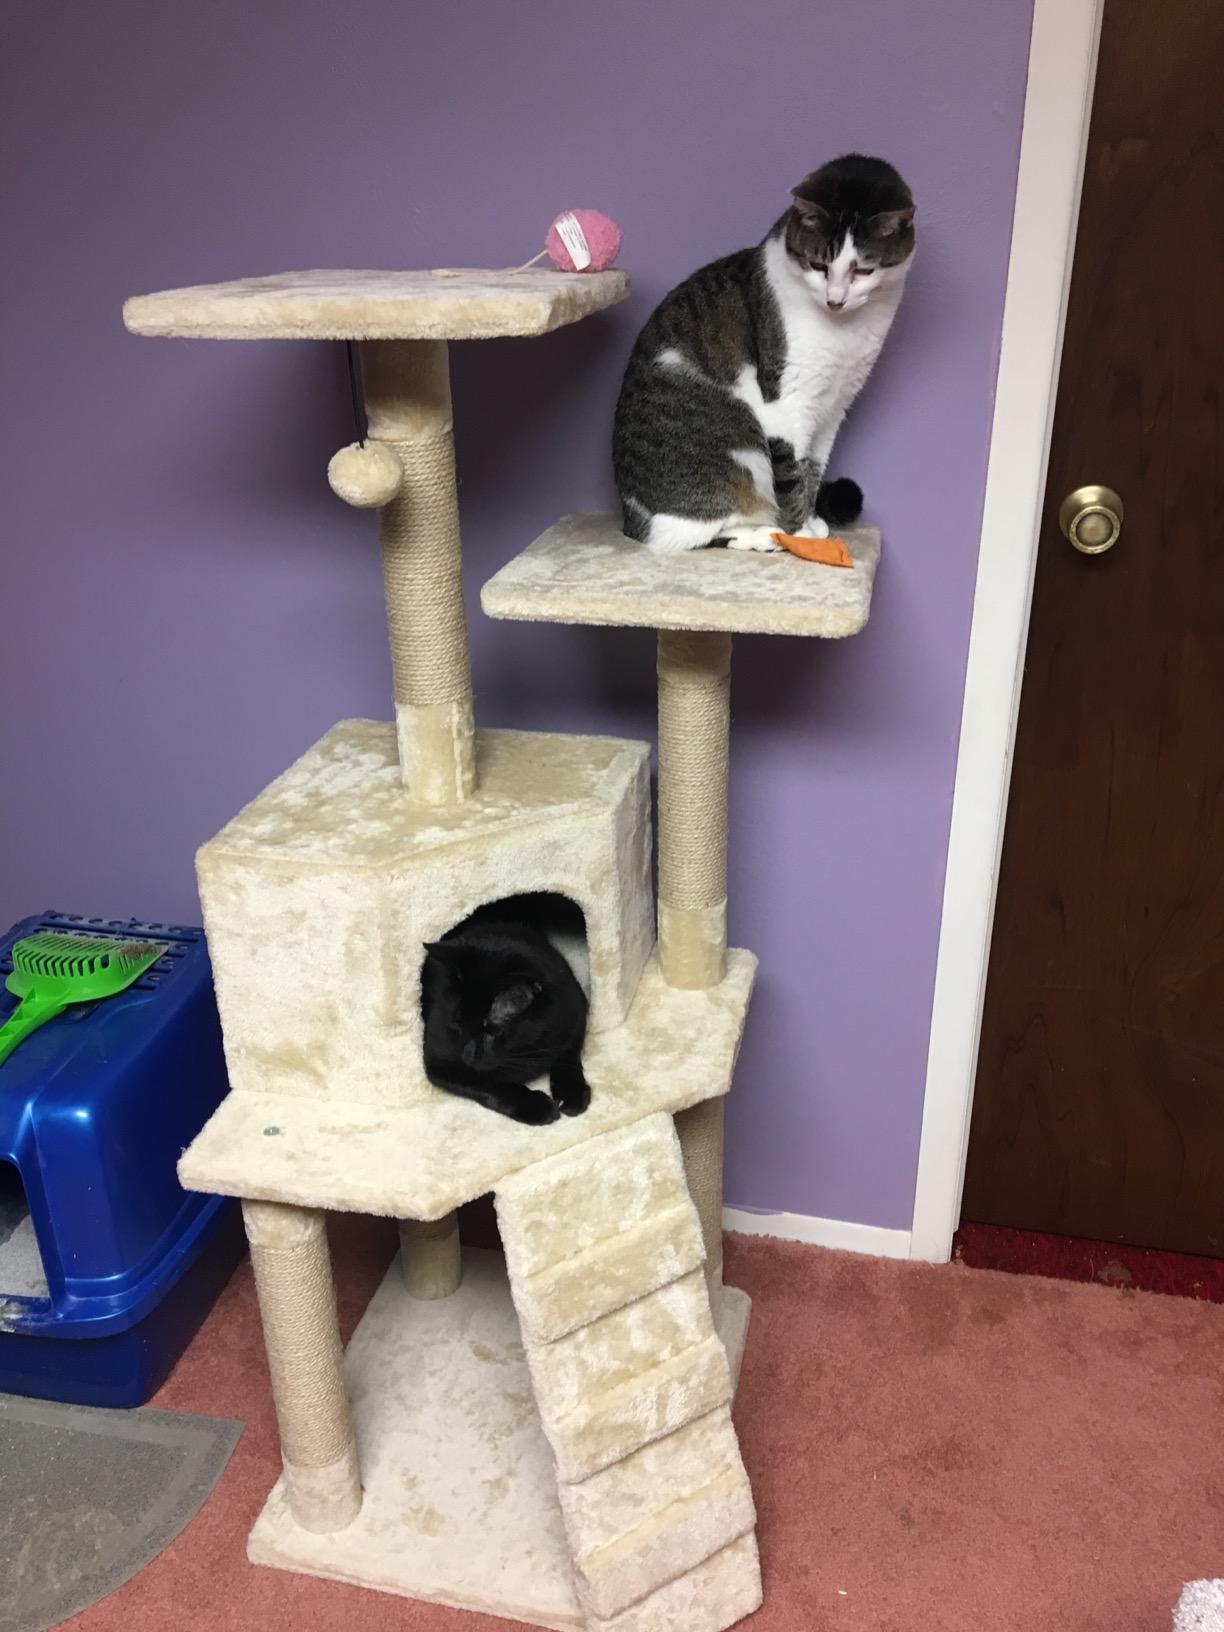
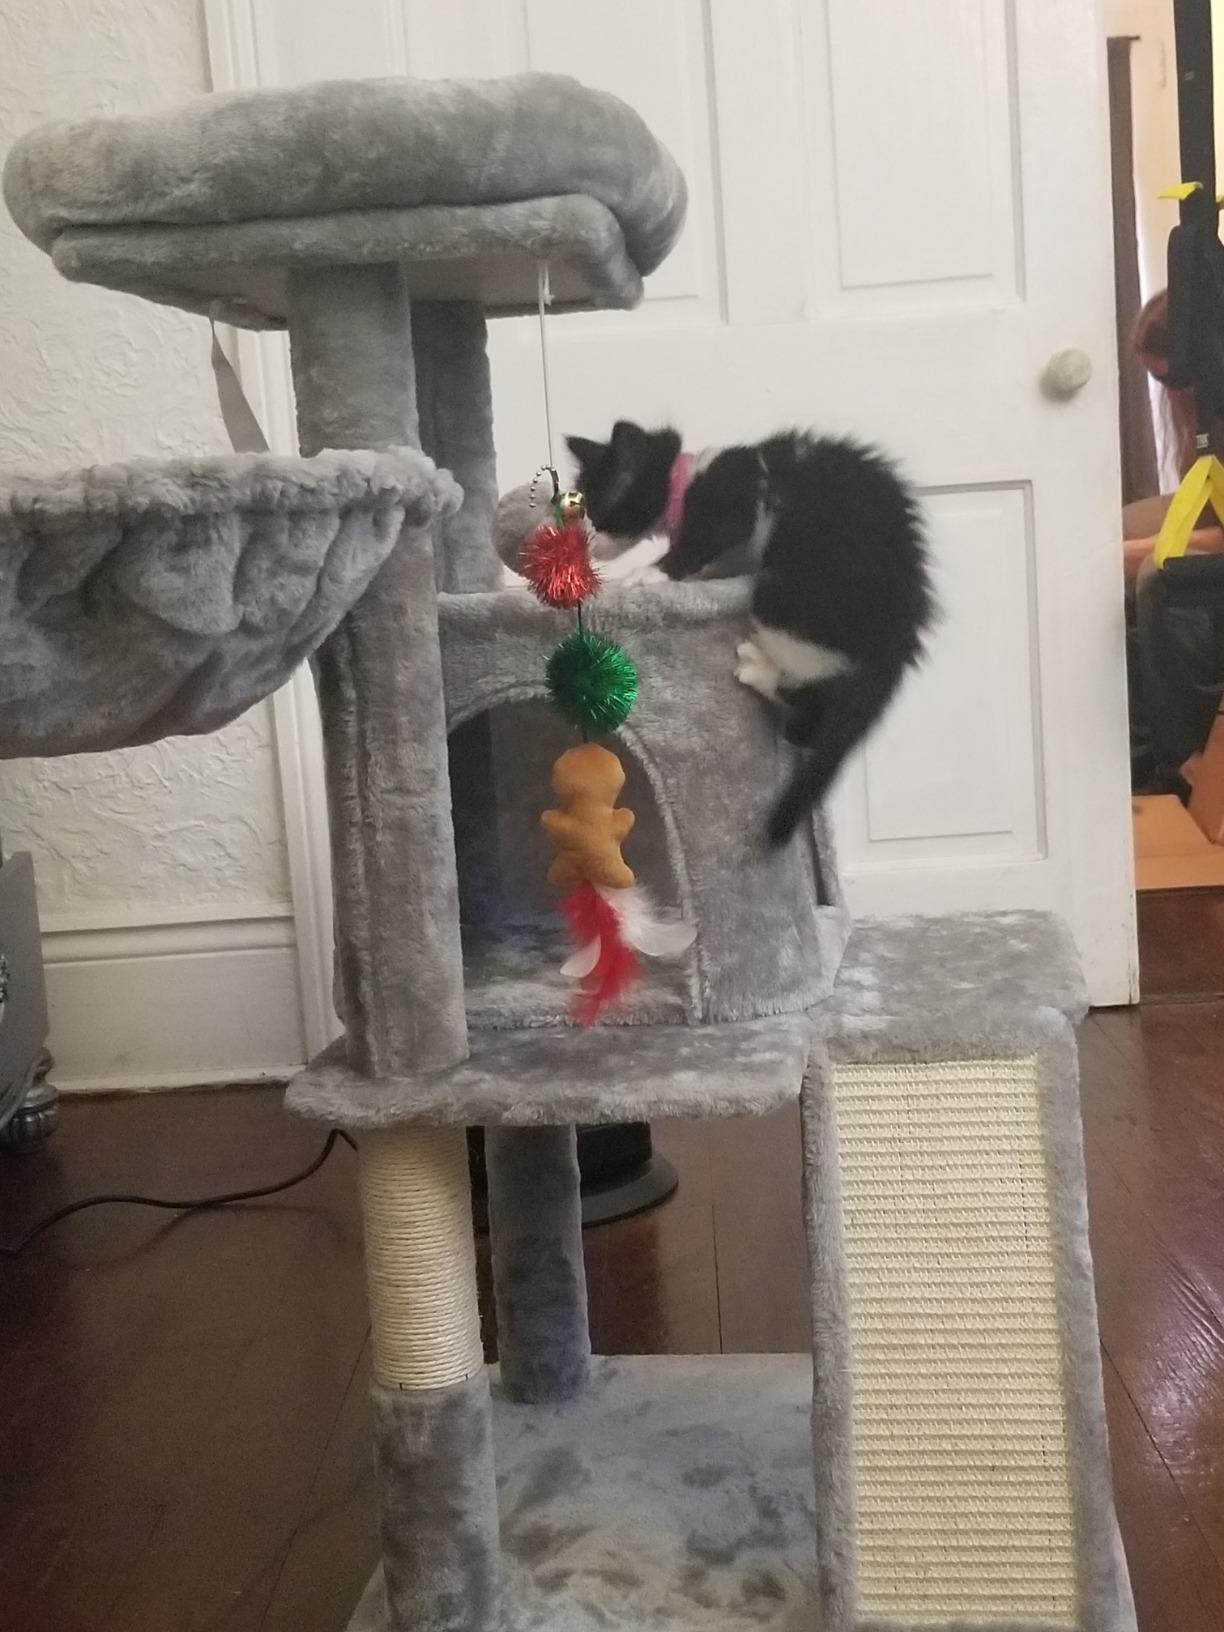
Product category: items_cat tree
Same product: no